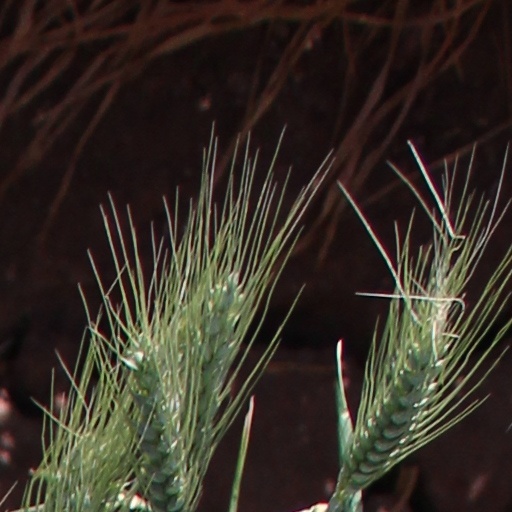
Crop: wheat